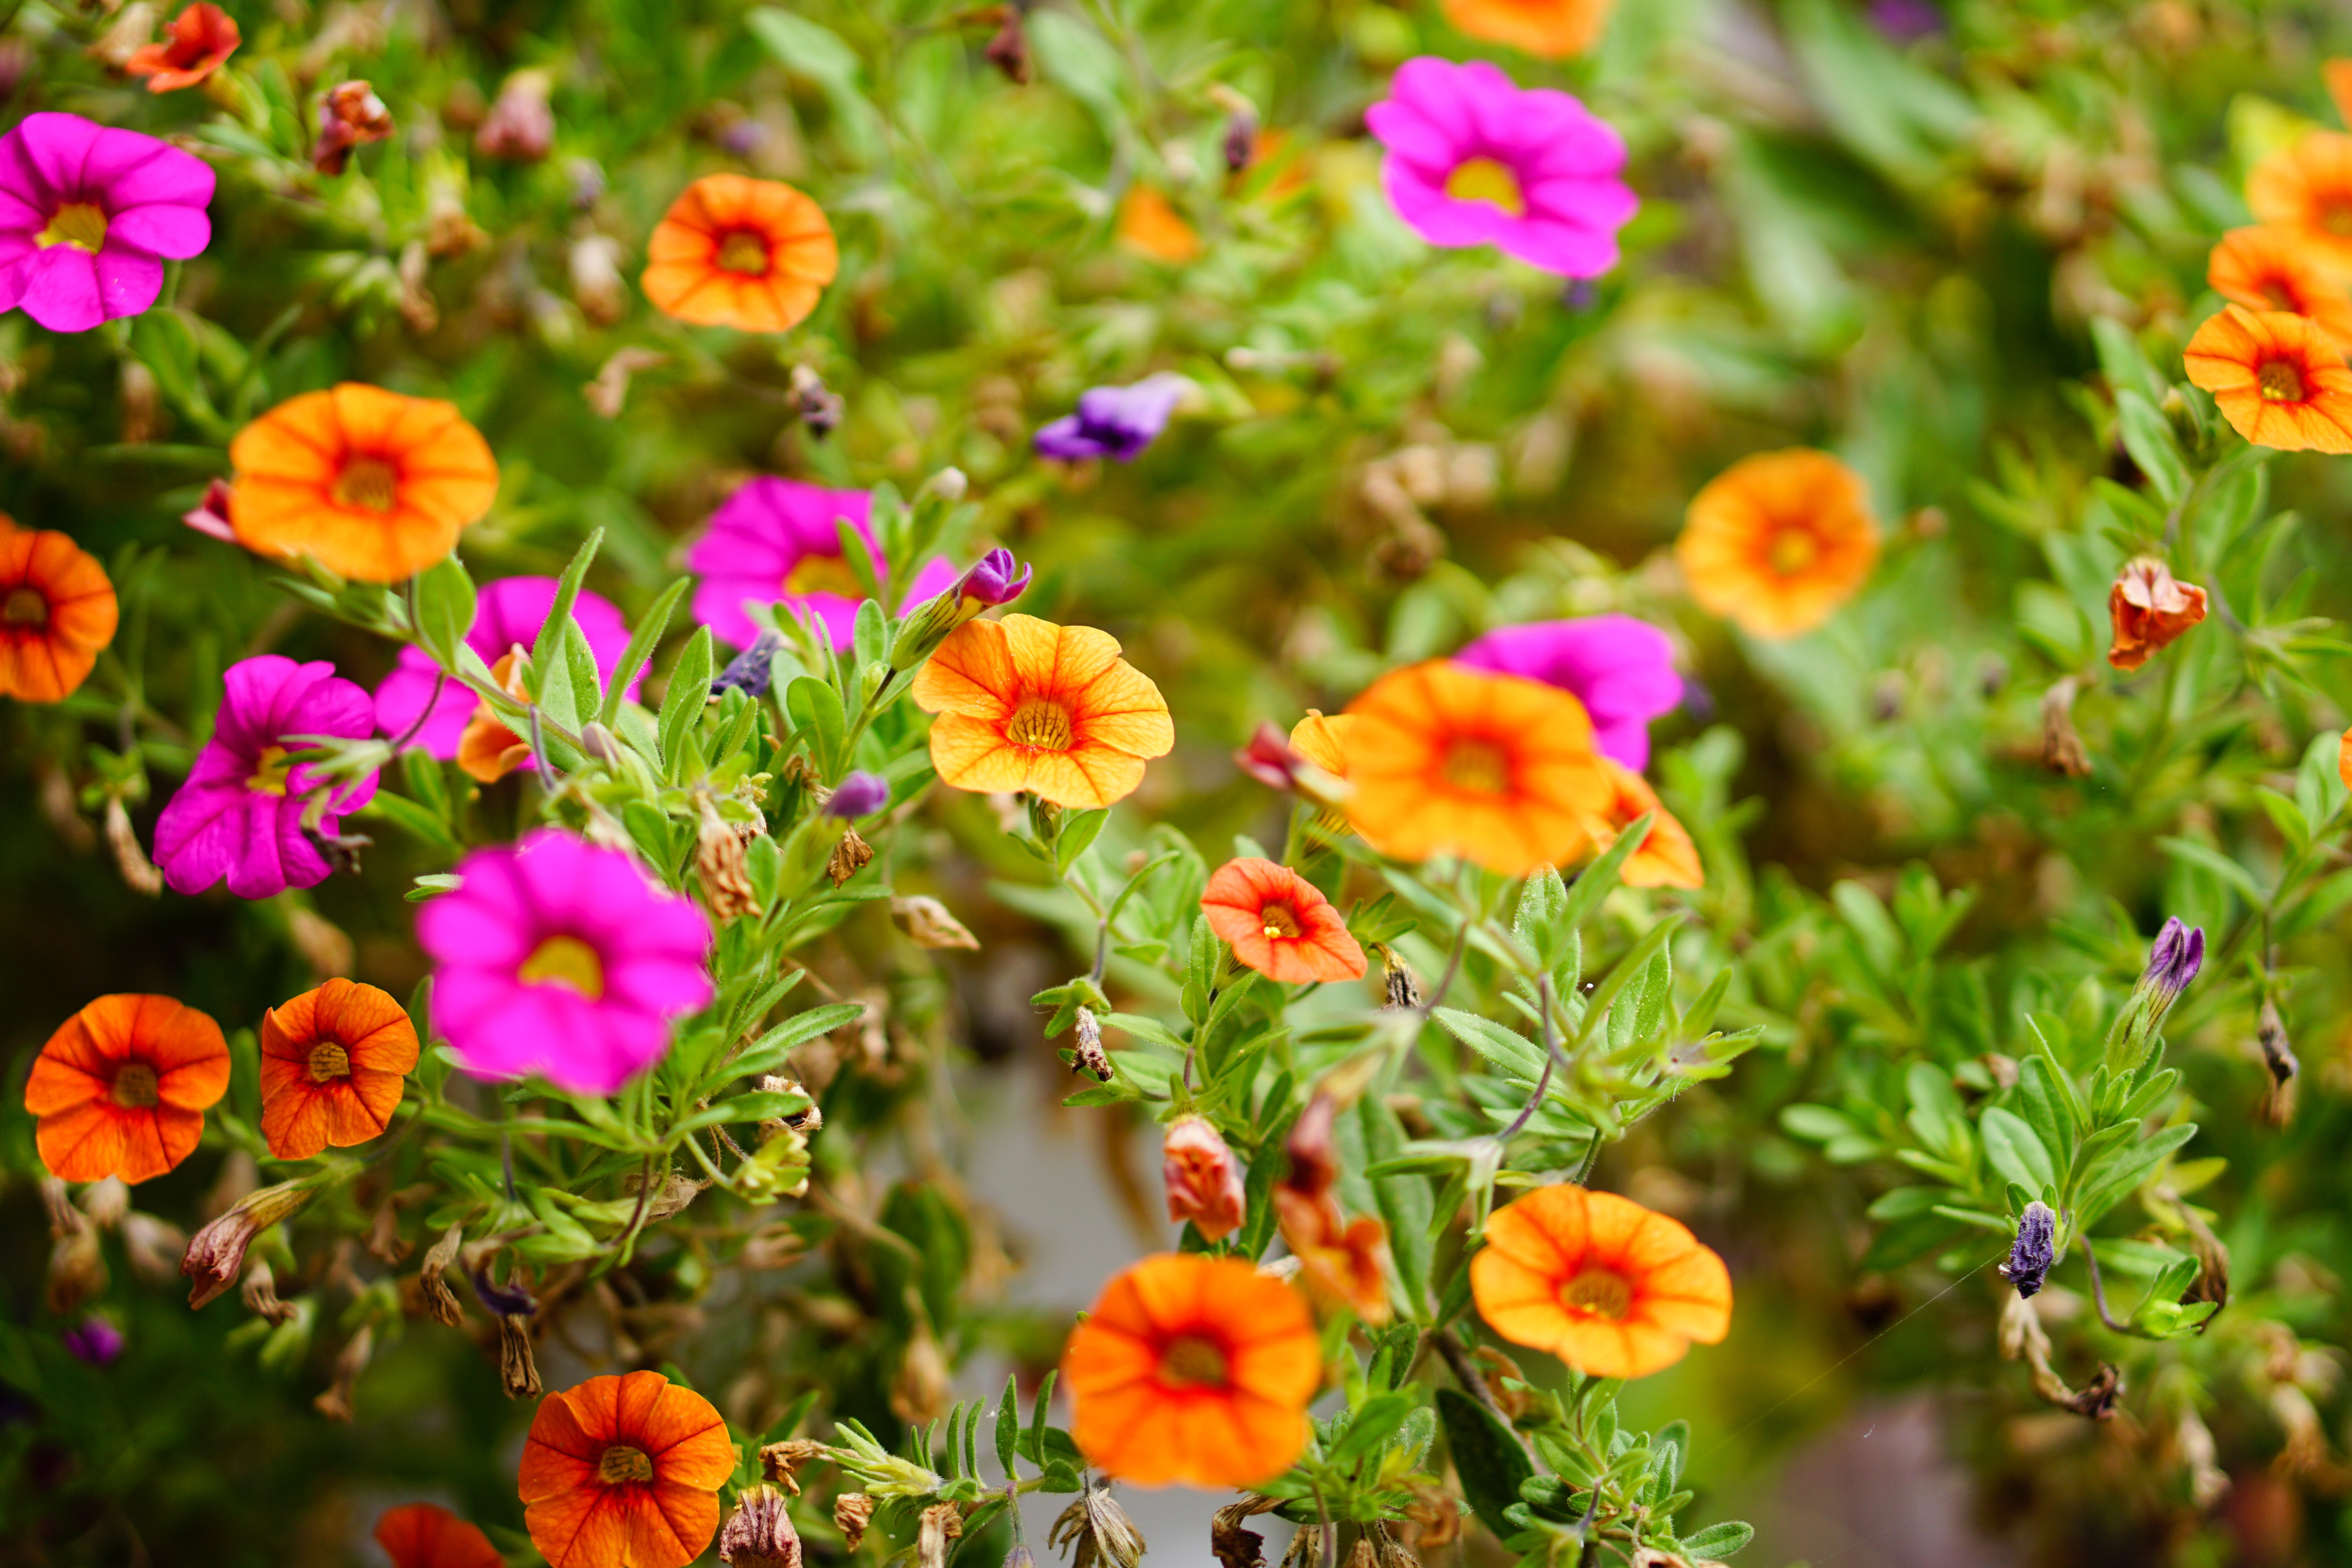
nature, blossom, plant, meadow, flower, purple, petal, bloom, summer, orange, spring, herb, color, botany, colorful, garden, pink, close, flora, wild flower, wildflower, leaves, petals, violet, beautiful, purple flower, pink flower, macro photography, flower purple, flowering plant, daisy family, summer flower, annual plant, land plant, garden cosmos